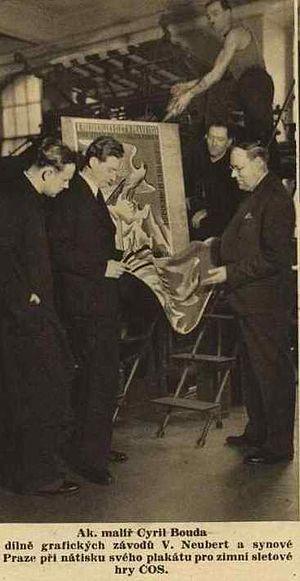
Cyril Bouda est un peintre, illustrateur, auteur de cartons pour des tapisseries et de timbres postaux.